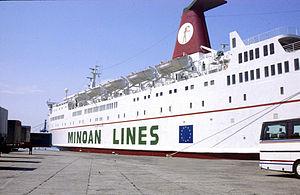
Minoan Lines est l'une des principales compagnie de navigation maritime en Grèce. Créée en 1972, l'entreprise assure le transport de passagers, de véhicules et de fret en car-ferry en mer Égée entre Le Pirée et la Crète mais aussi en mer Adriatique entre la Grèce et l'Italie. Depuis 2008, Minoan Lines est une filiale du groupe Grimaldi, important armateur italien, qui détient aujourd'hui 95,9% des parts.
La Compagnie Marocaine de Navigation, abrégée en Comanav, est une compagnie maritime marocaine spécialisée dans le transport de passagers et de fret roulant. Elle a été fondée en 1946 sous le nom de Compagnie Franco-Chérifienne de Navigation. Elle assure des liaisons régulières entre le nord du Maroc et le sud de l'Espagne, la France et l'Italie. Son siège social se situe dans la ville de Tanger, l'un des principaux points de départ de ses ferries. À partir du février 2009, la Comarit est devenue actionnaire majoritaire dans le capital du leader maritime du pays la Comanav après le rachat de la part du groupe français CMA CGM pour 80 millions d'euros.